Naruto the Movie: Guardians of the Crescent Moon Kingdom

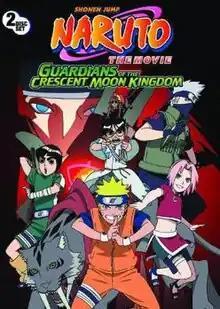
American DVD cover

is a 2006 Japanese animated martial arts fantasy adventure film based on Masashi Kishimoto's manga and anime franchise. It is the third and final film for the series during Part I, before the first film was released during Part II.